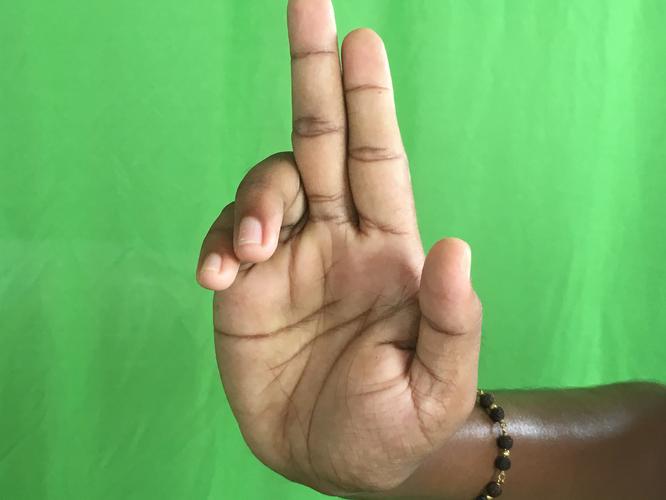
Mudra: Ardhapathaka
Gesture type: single_hand